Joseph F. Rinn

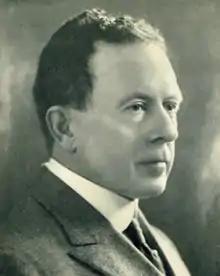
Joseph Rinn from his book "Sixty Years of Psychical Research".

Rinn's book "Searchlight on Psychical Research" (1954) was described in a review as the "death knell of spiritualism" as it exposed the fraud and tricks involved in spiritualist activities.